Roseworthy, Cornwall

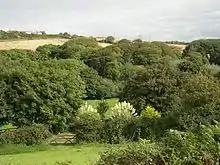
The Roseworthy Valley

Roseworthy is a hamlet on the A30 trunk road in the parish of Gwinear-Gwithian in Cornwall, England, UK.